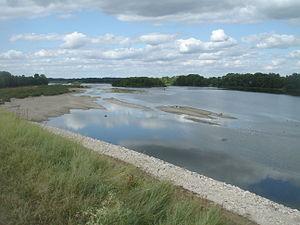
Bord de Loire à Sandillon, Loiret, Centre, France
La levée de la Loire désigne une digue construite en bord de Loire en vue de protéger les vals des crues du fleuve.
La Loire à Vélo est le nom d'une véloroute française située dans les départements du Cher, du Loiret, de Loir-et-Cher, d'Indre-et-Loire, de Maine-et-Loire et de la Loire-Atlantique.